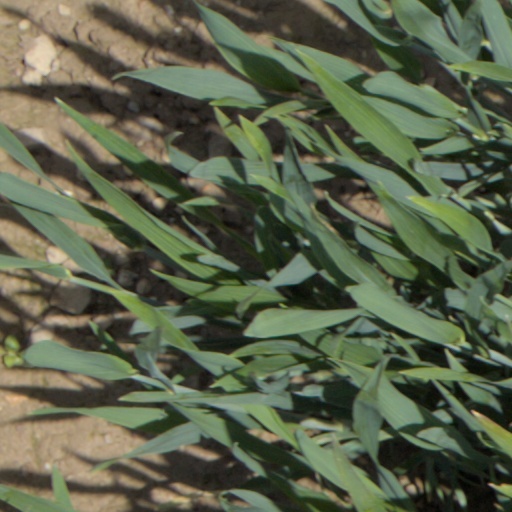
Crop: wheat